Tim Rice-Oxley

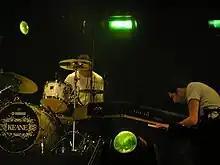
Rice-Oxley playing his Yamaha CP-70 alongside drummer Richard Hughes during the January 2005 Tsunami Relief Cardiff concert

Timothy James Rice-Oxley was born in Oxford to Charles Patrick and Margaret Rice-Oxley. He has a younger brother, Tom, born in 1979. He had piano lessons when he was a teenager but admitted to hating them and never practicing pieces because they were all classical music, which he found boring. After his parents stopped his lessons, Rice-Oxley developed a liking for piano and so taught himself how to play, mainly because of the Beatles.